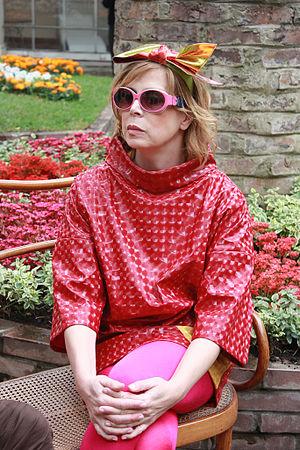
Ágatha Ruiz de la Prada, 12ᵉ marquise de Castelldosríus, grande d'Espagne et 29ᵉ baronne de Santa Pau, est une styliste espagnole. Ses dessins originaux aux couleurs vives sont très populaires. Elle utilise des motifs comme des lunes, des étoiles, des soleils, des nuages ou des cœurs. Elle dessine des vêtements, mais aussi des meubles, des tapis, des lampes, des stylos, des crayons, des parfums, des sacs, des serviettes ou de la literie.